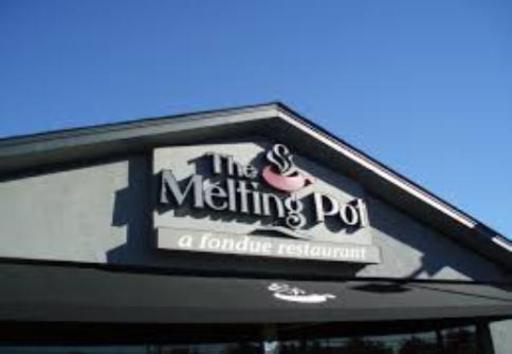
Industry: Food